Hutton's Unconformity

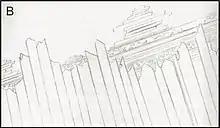
Field sketch of Hutton's Unconformity at Siccar Point, Scotland by Sir James Hall (1788).

On a trip to the Isle of Arran in 1787 he found his first example of an unconformity to the north of Newton Point near Lochranza, but the limited view did not give the information he needed. It occurs where vertically orientated Precambrian Dalradian schists are overlain by more recent cornstones in the Kinnesswood Formation of the Inverclyde Group (Lower Carboniferous), with an obvious difference in dip between the two rock layers, but he incorrectly thought that the strata were conformable at a depth below the exposed outcrop. In 2017, the Arran Geopark Project erected a marker stone to indicate the significance of Hutton's discovery and its location (map reference: NR936521)